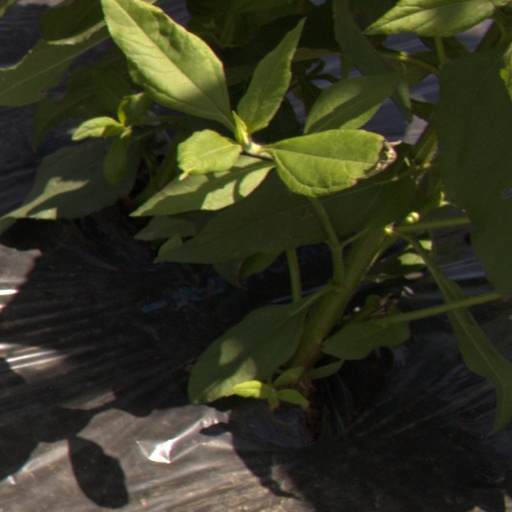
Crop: Jerusalem artichoke